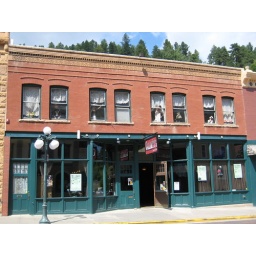
Check out the girls in the windows